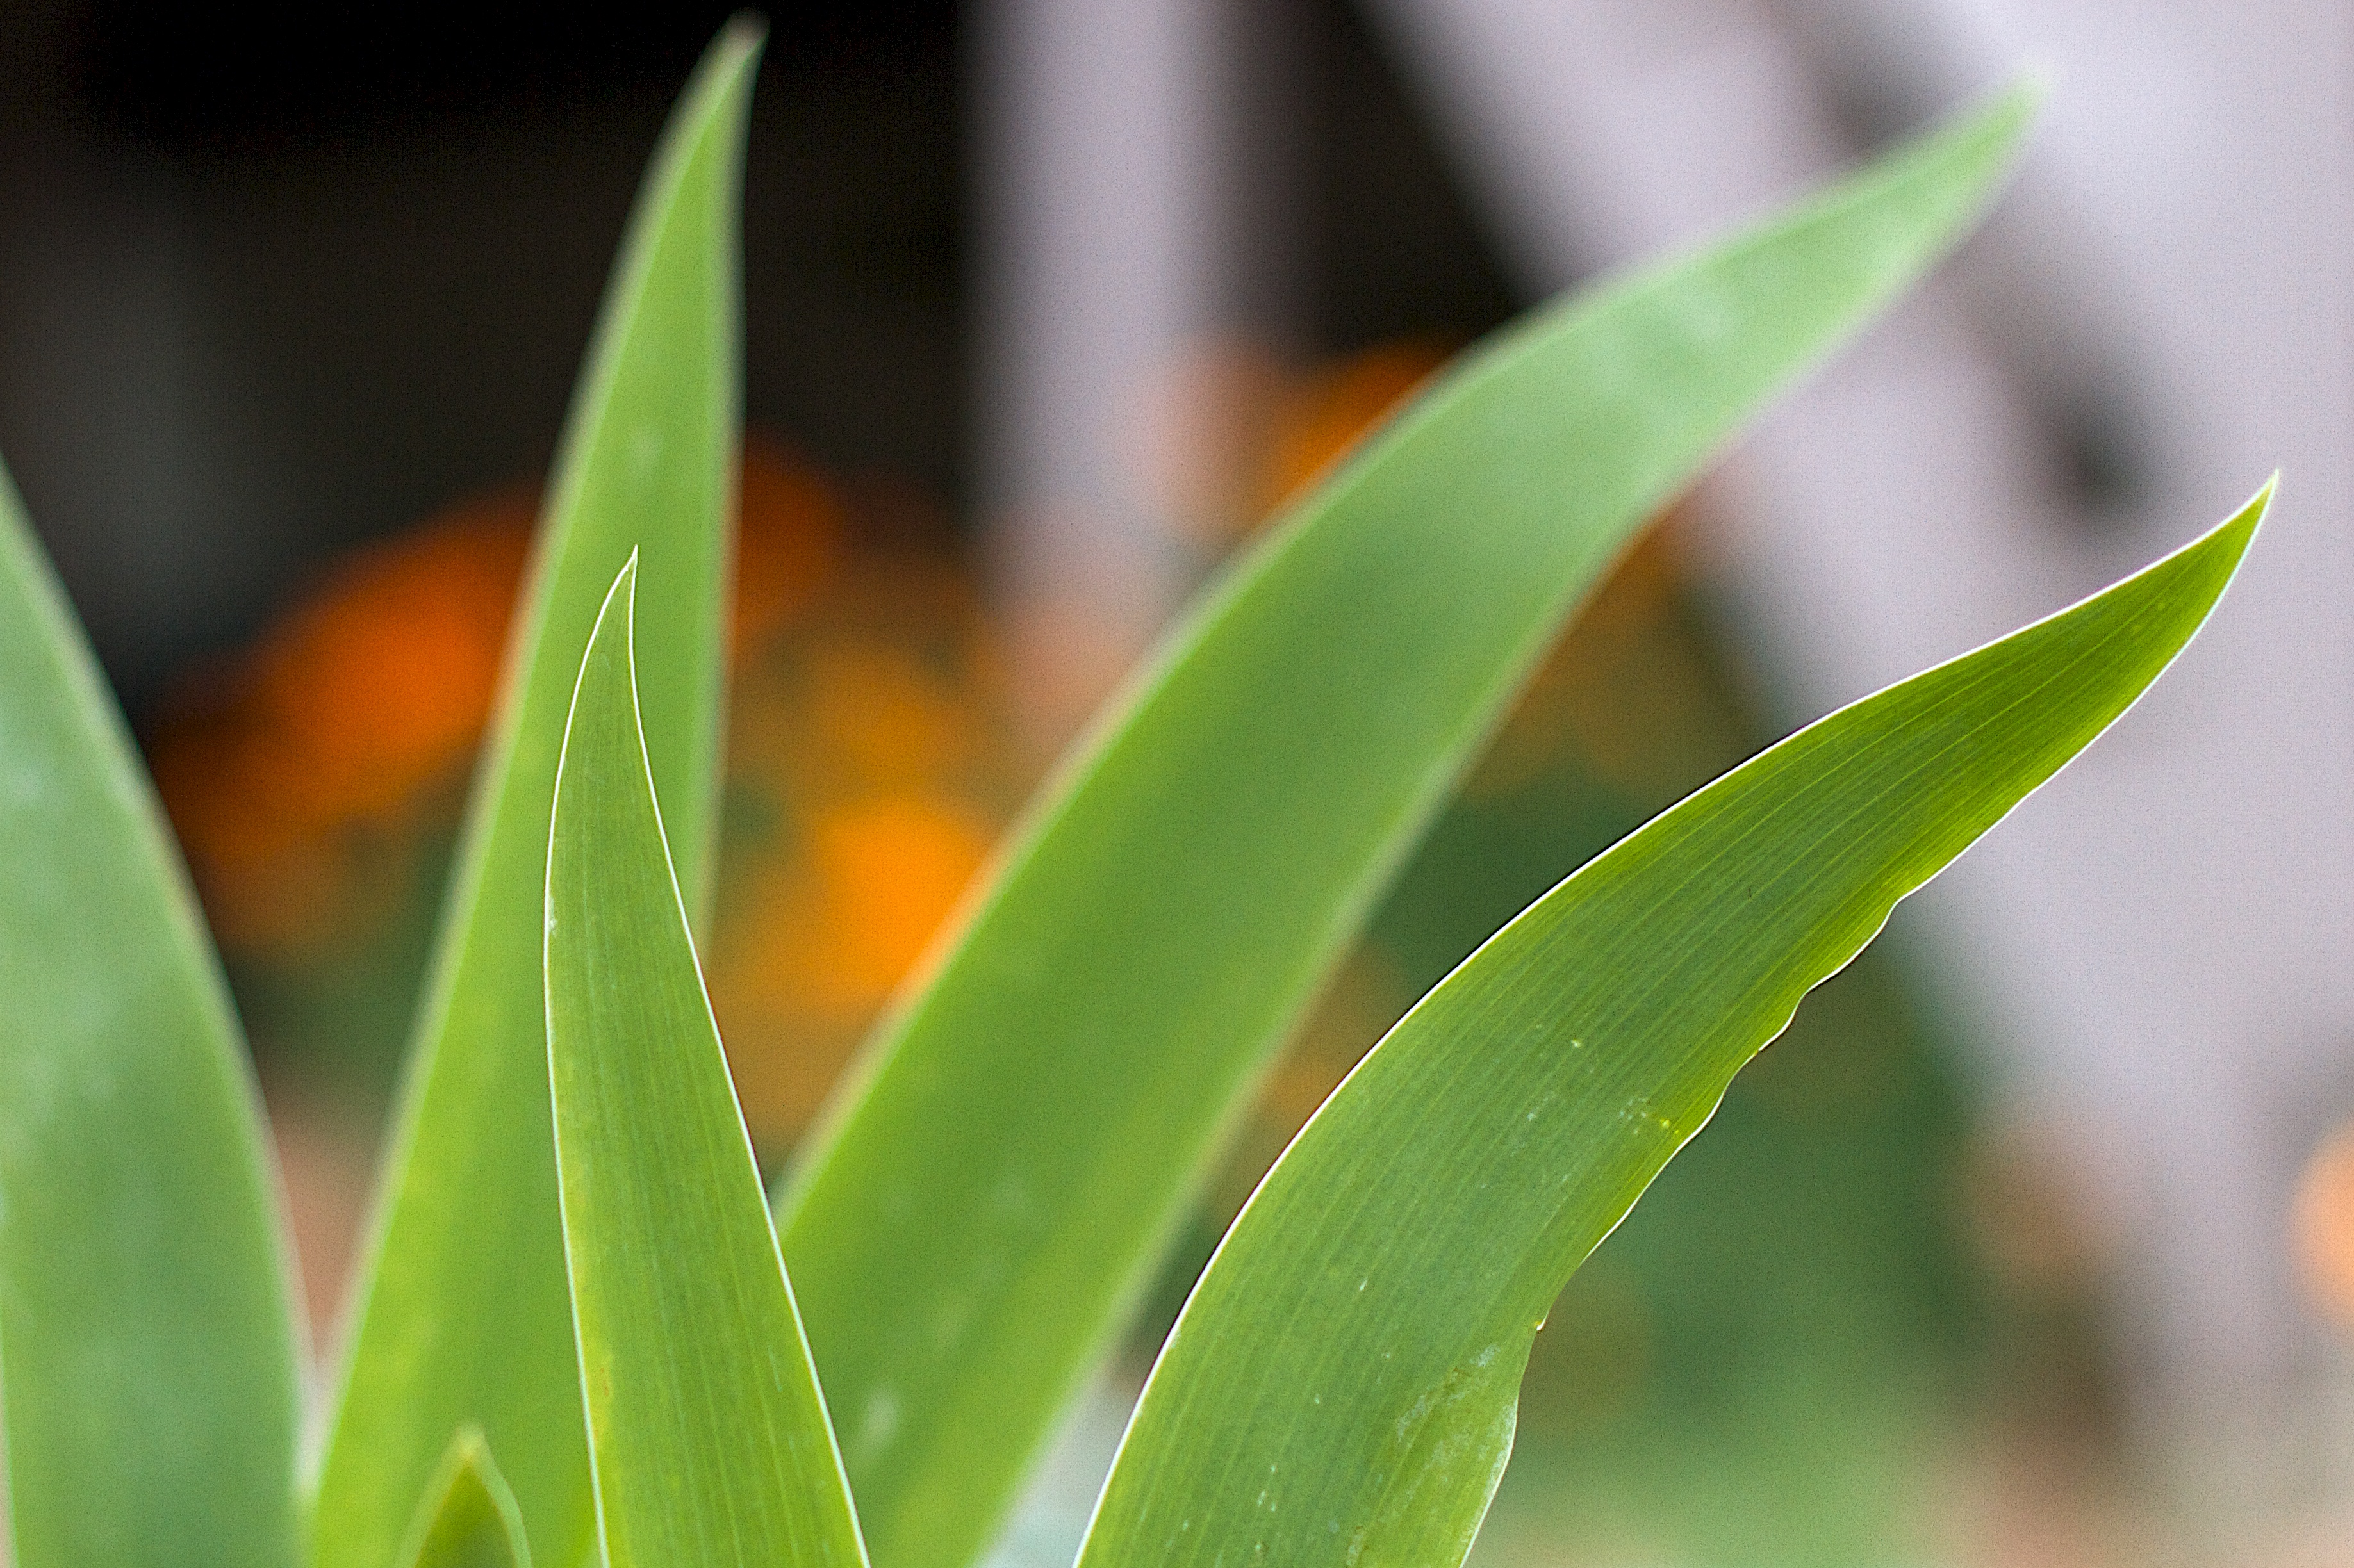
grass, plant, photography, leaf, flower, green, botany, flora, close up, macro photography, flowering plant, grass family, plant stem, land plant